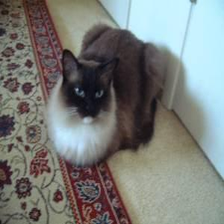
Species: cat
Breed: Ragdoll